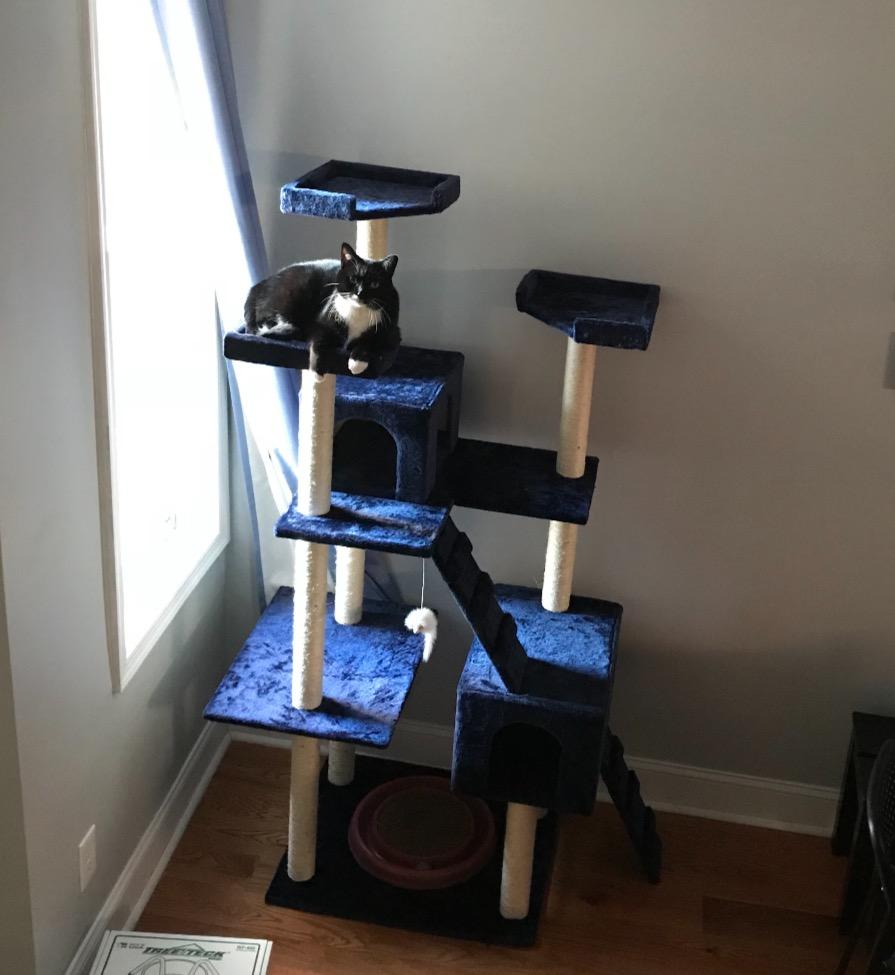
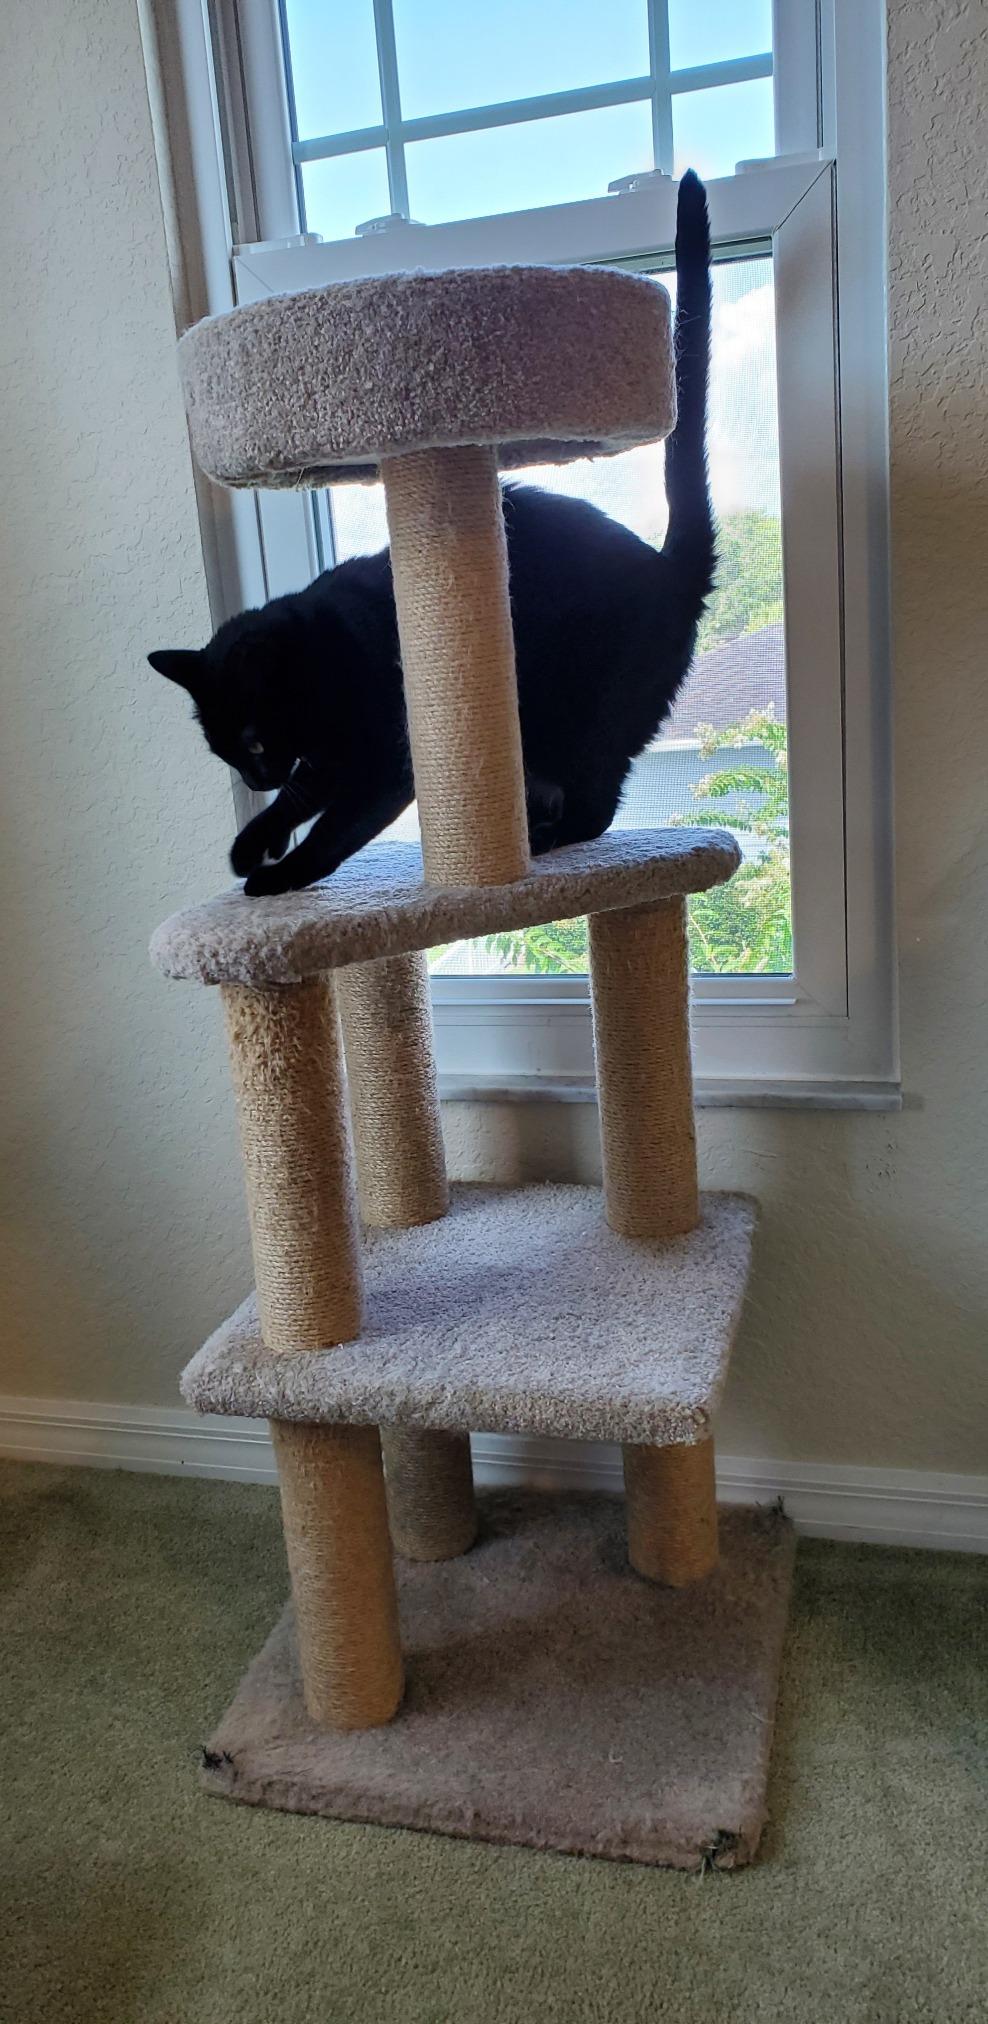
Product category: items_cat tree
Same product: no